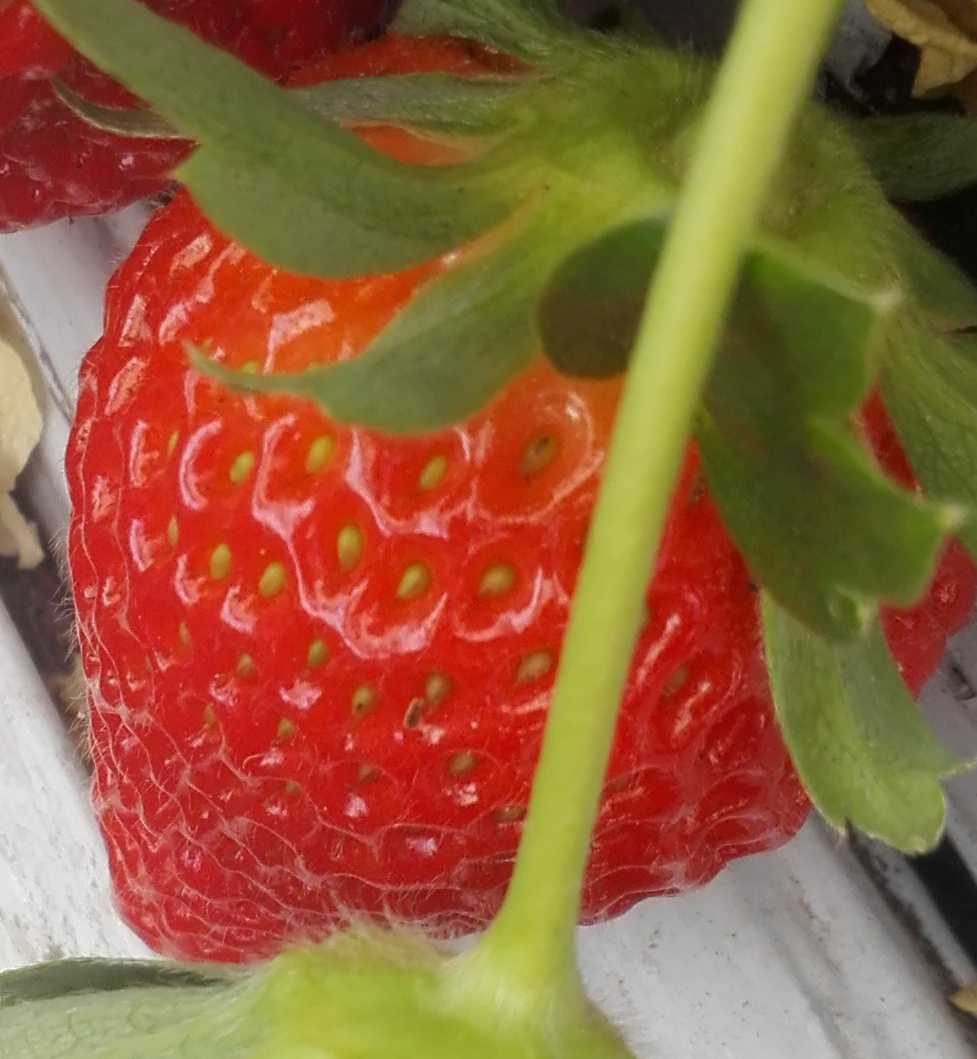
Label: Strawberry